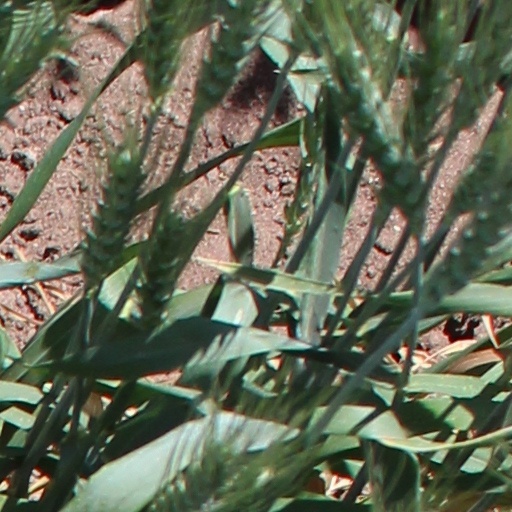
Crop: wheat